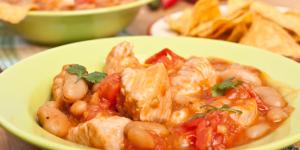
pavo a la mexicana